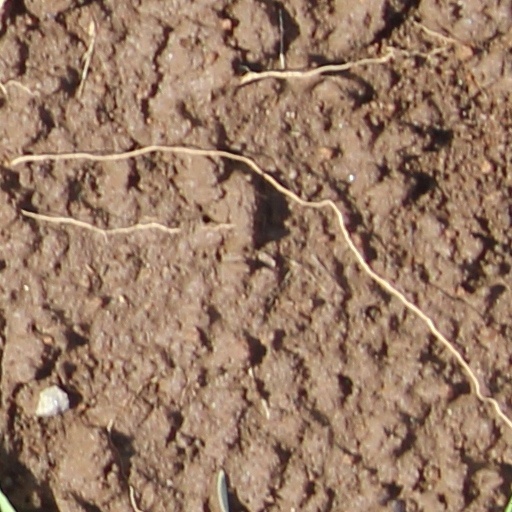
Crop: wheat